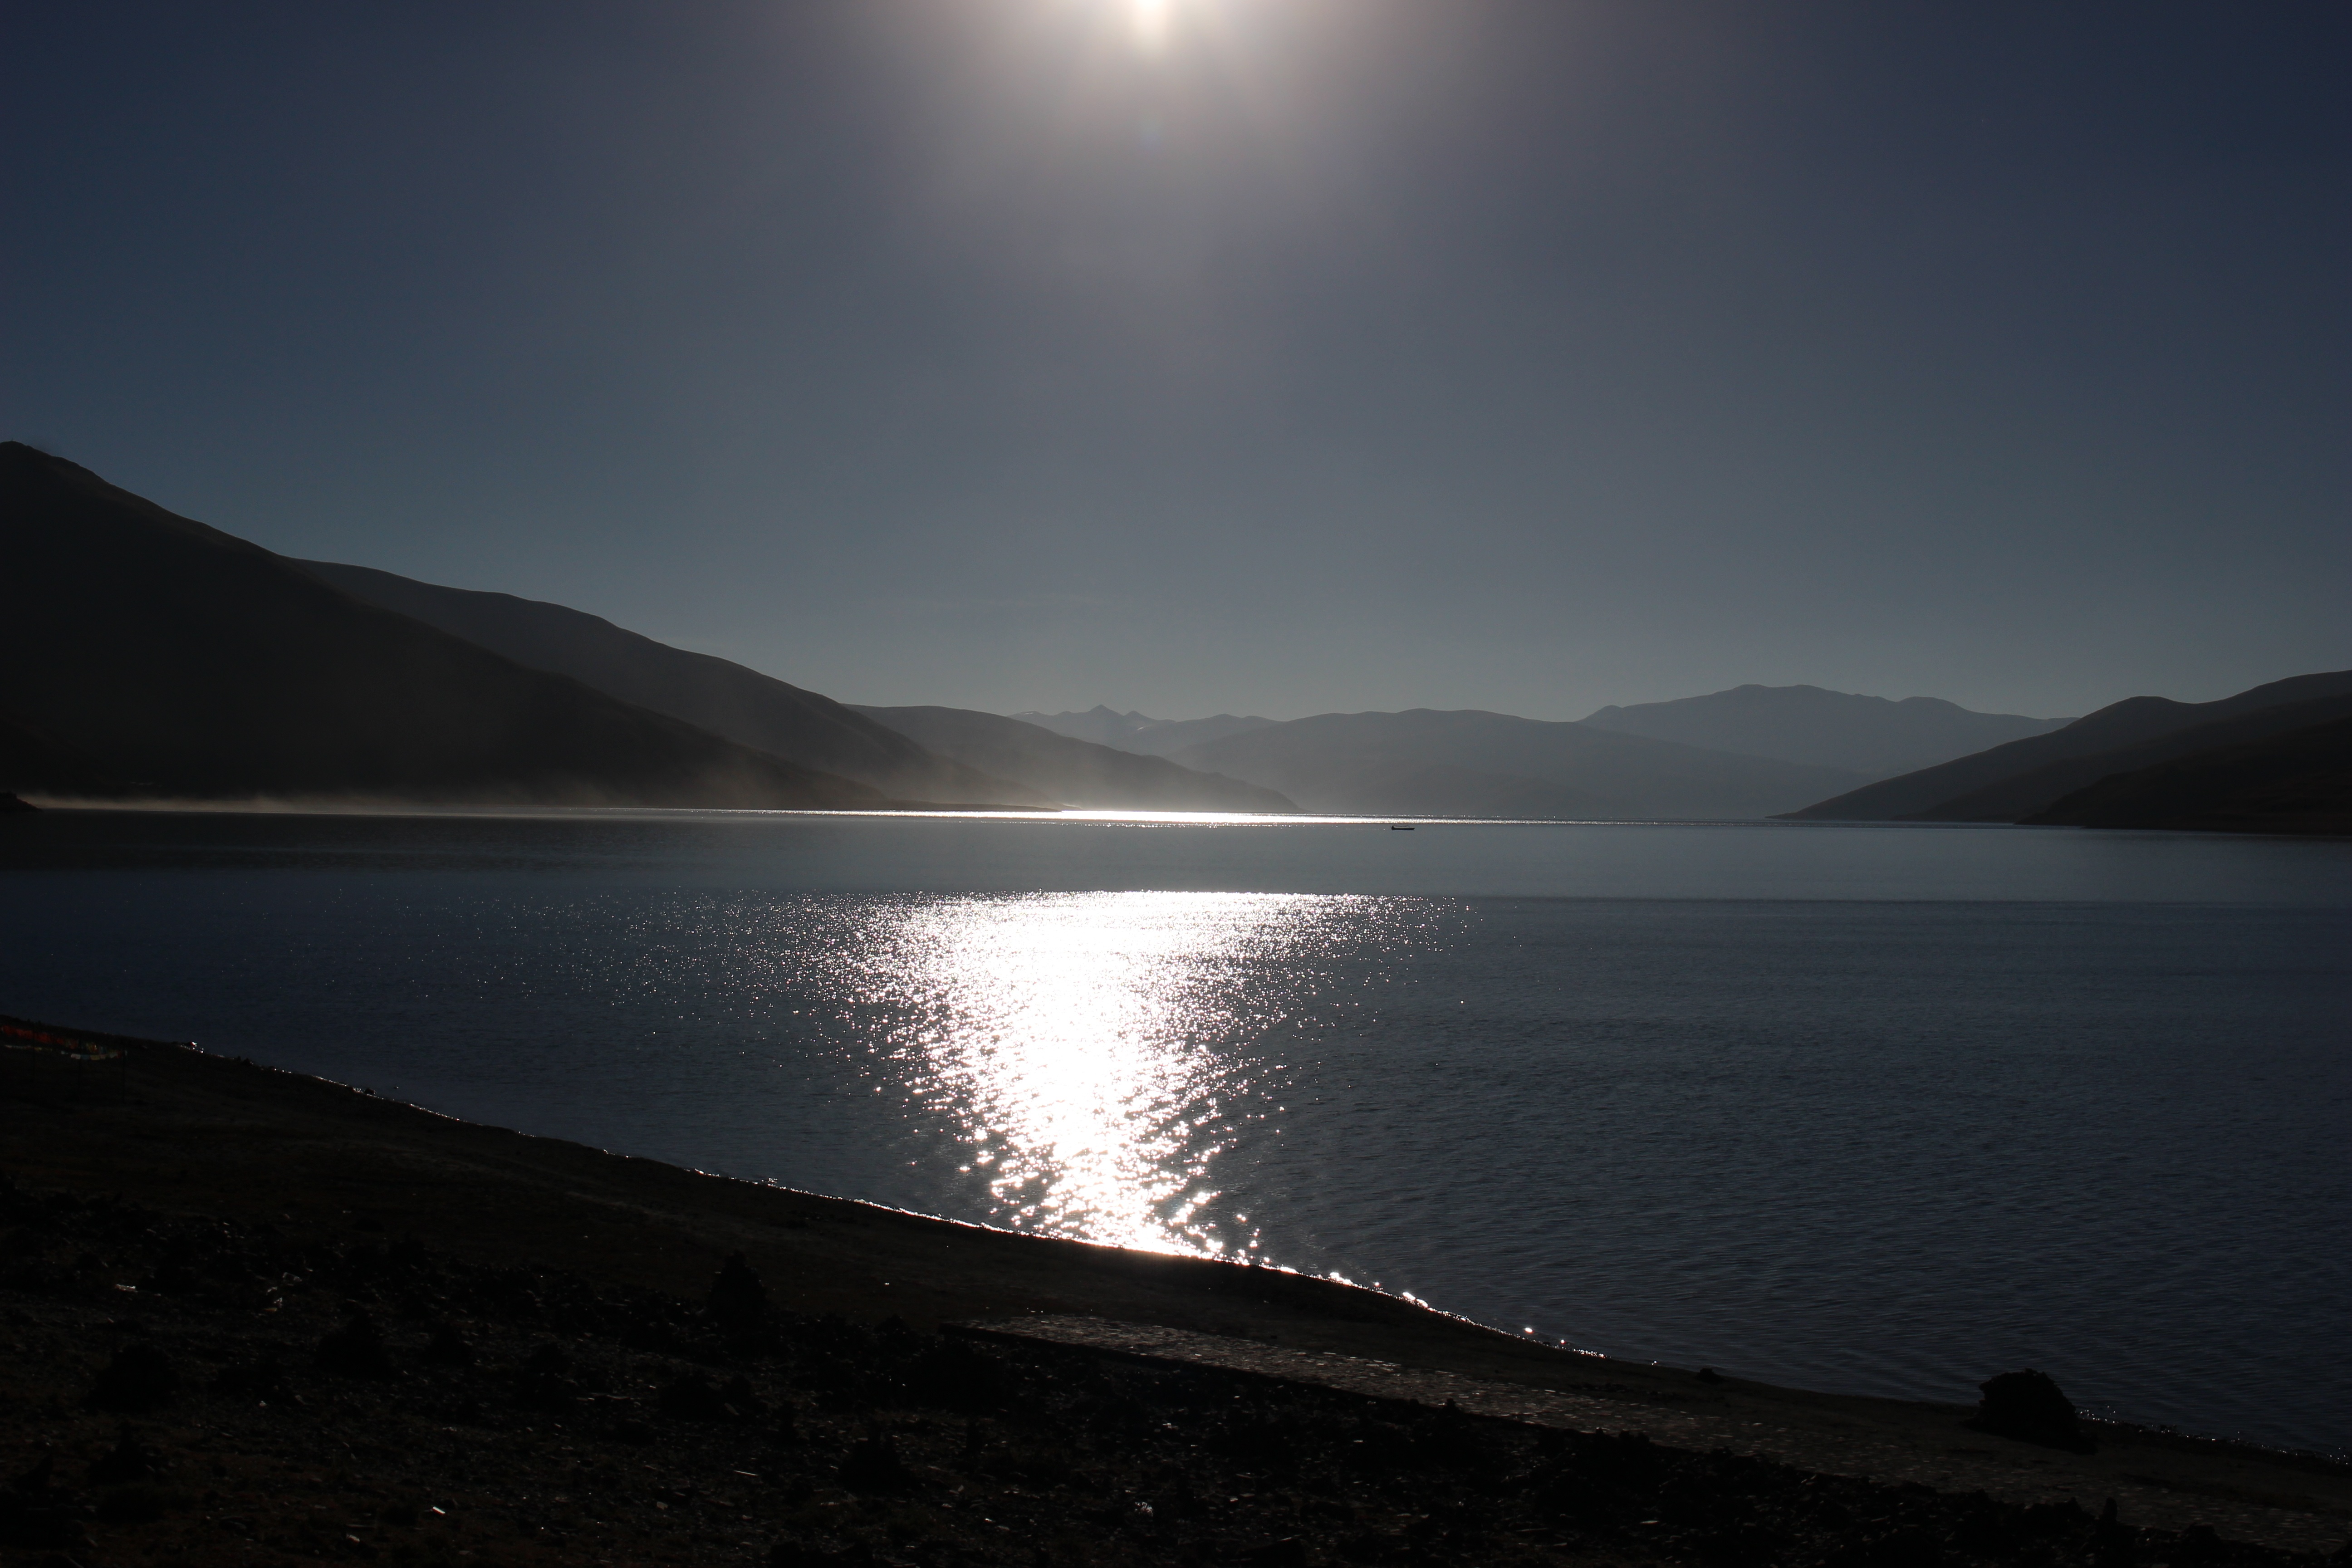
landscape, sea, coast, water, ocean, horizon, mountain, cloud, sun, sunrise, mist, sunlight, morning, lake, dawn, dusk, evening, reflection, bay, reservoir, moonlight, body of water, tibet, loch, lhasa, astronomical object, yanghu, atmospheric phenomenon